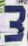
Number: 3